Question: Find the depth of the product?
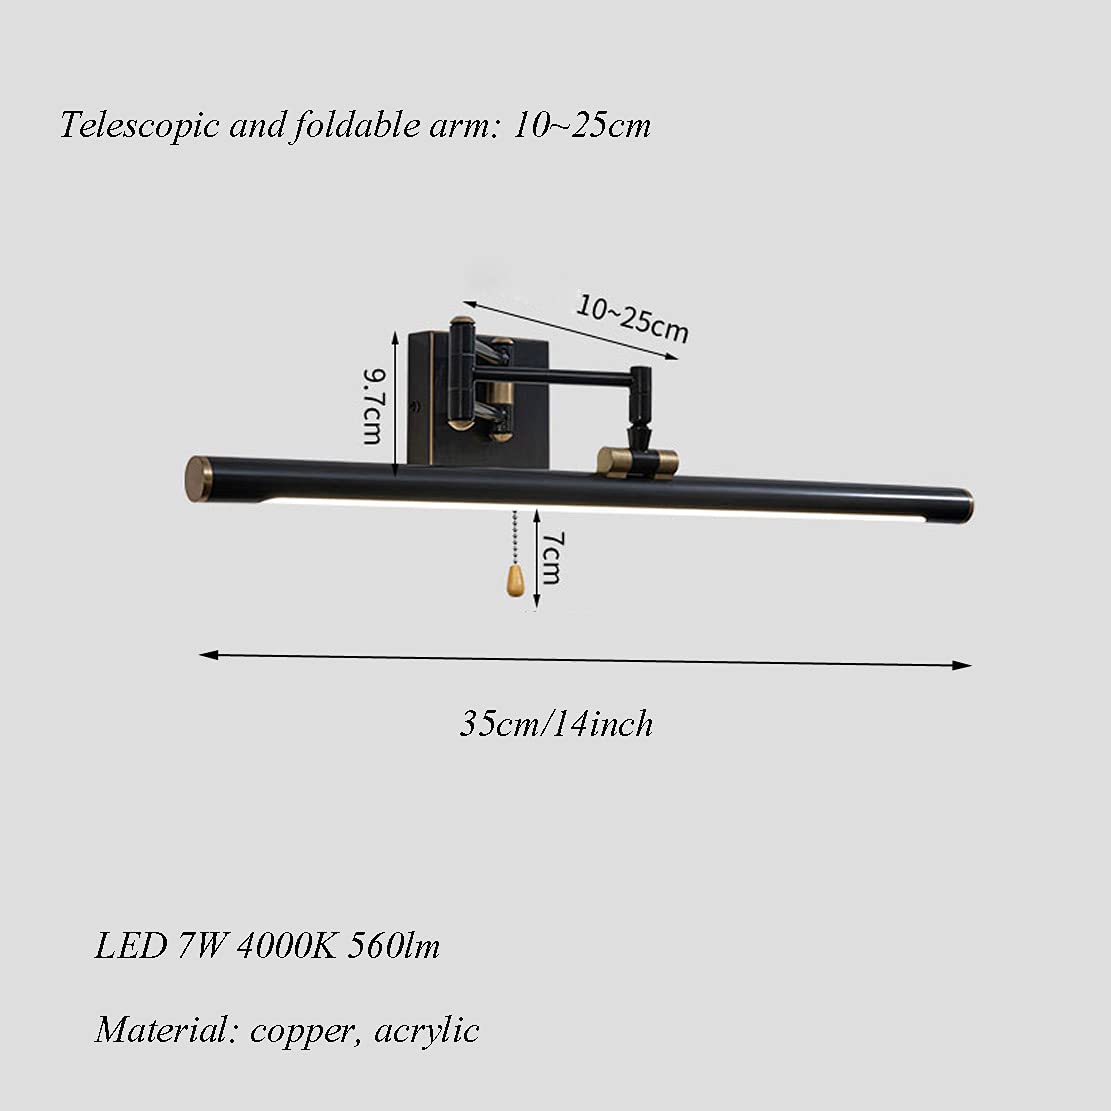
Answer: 35.0 centimetre